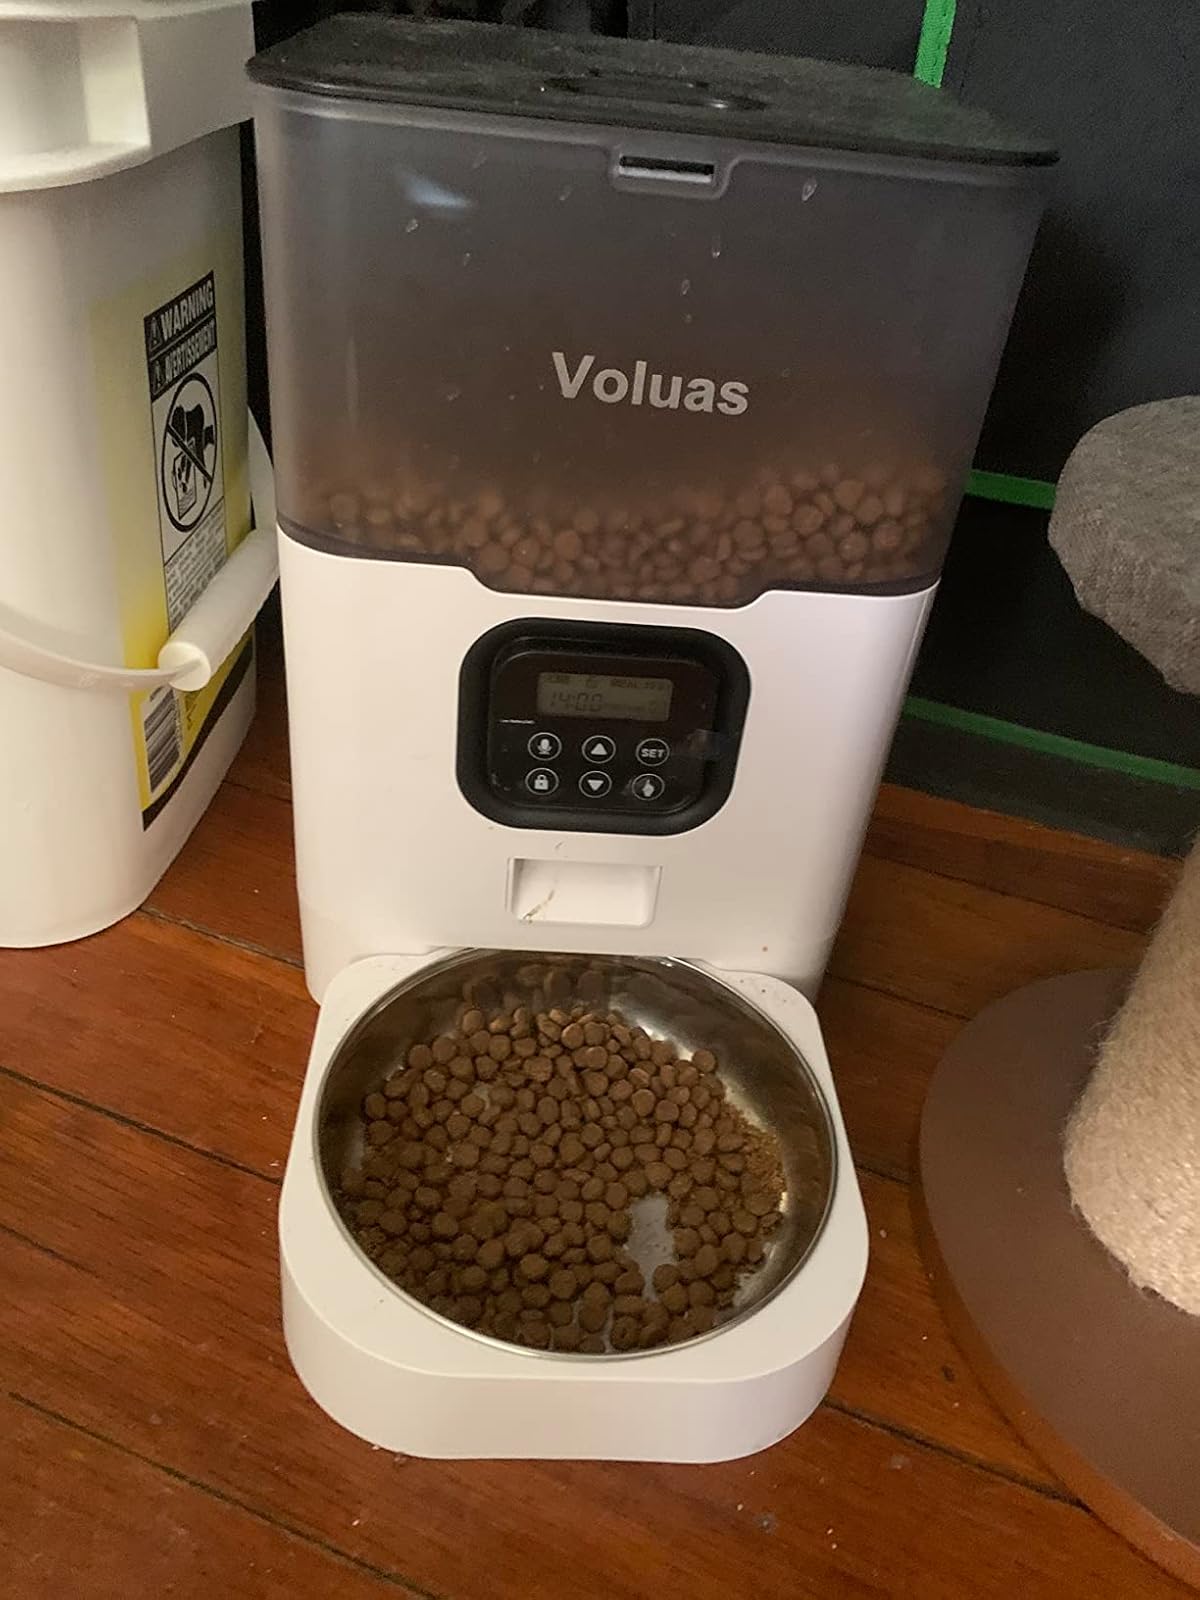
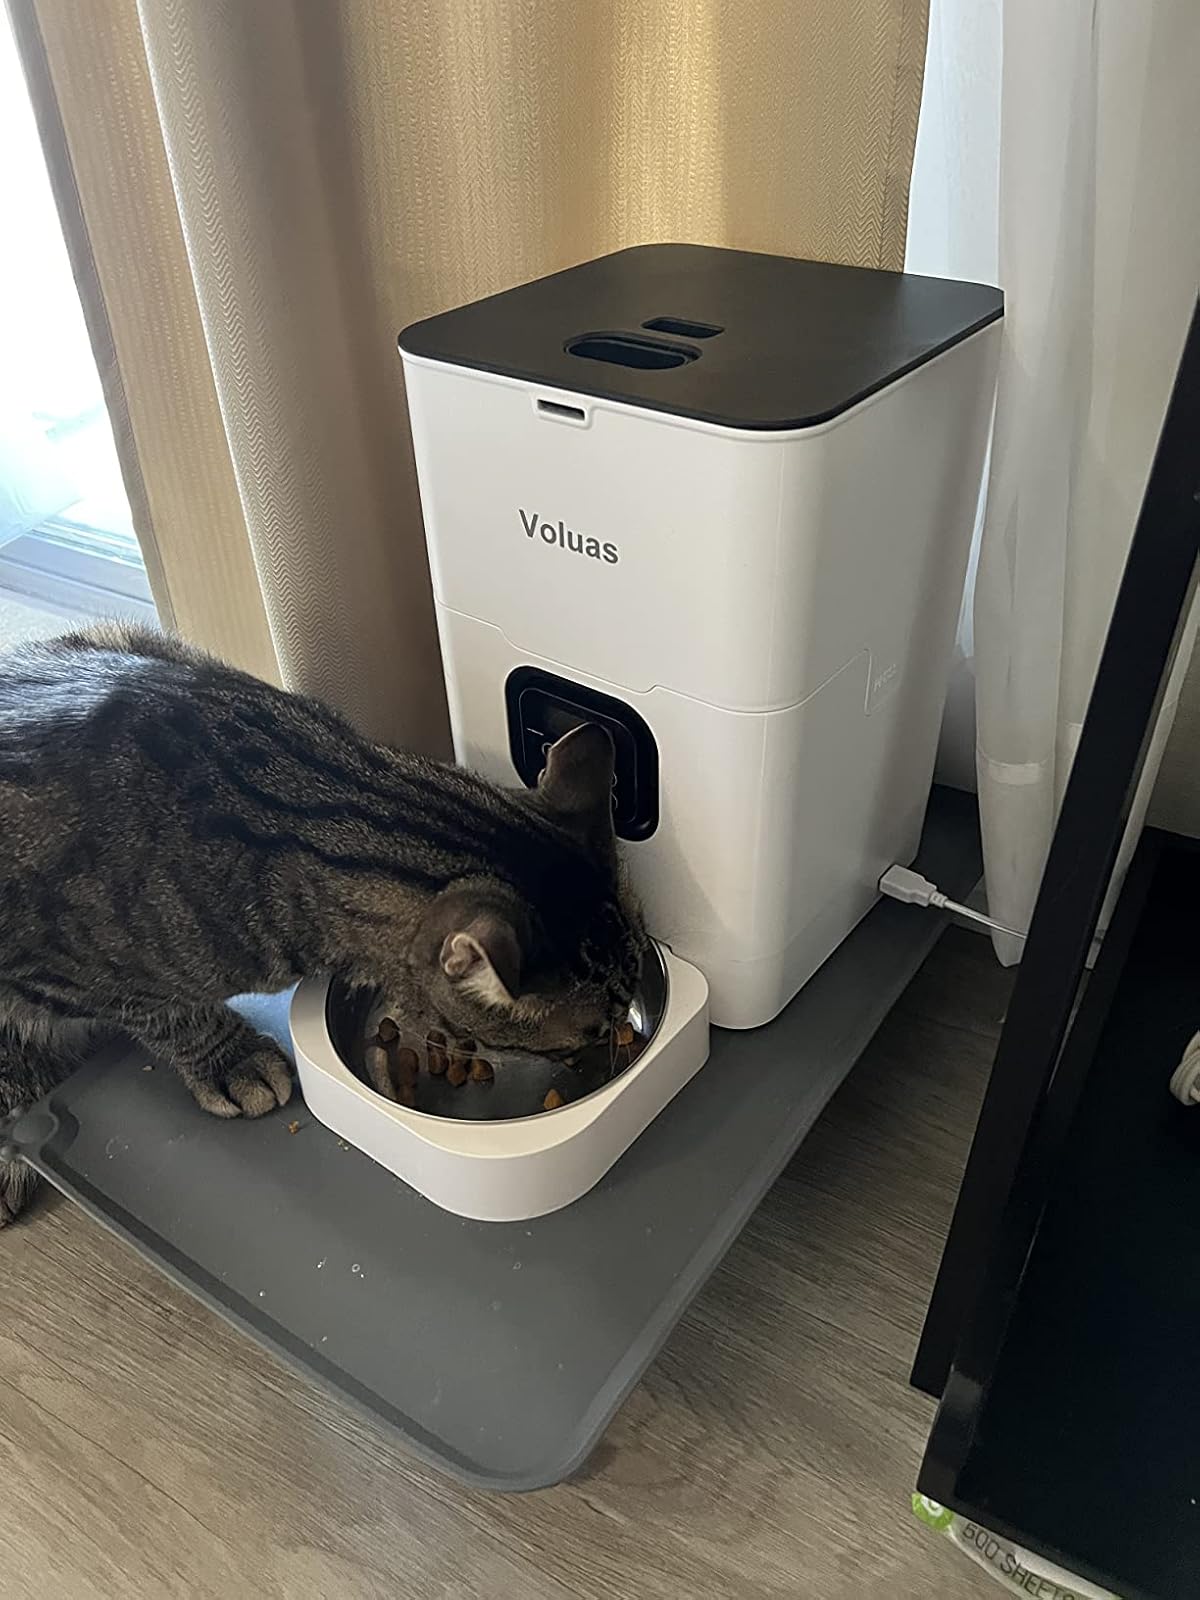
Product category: items_feeder
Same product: no